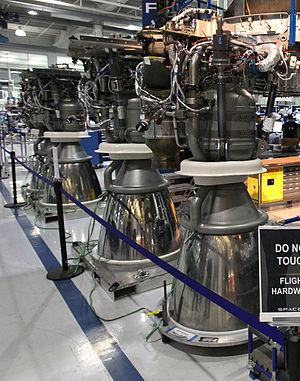
Le Falcon 9 est un lanceur moyen partiellement réutilisable développé par la société SpaceX dont la dernière version peut placer une charge utile de 22,8 tonnes en orbite basse ou de 8,3 tonnes en orbite de transfert géostationnaire. Le premier tir a eu lieu le 4 juin 2010. L'objectif de SpaceX est de fournir un lanceur permettant d'abaisser fortement le prix des mises en orbite grâce à des coûts de fabrication modérés, la récupération et réutilisation des étages. SpaceX a signé en décembre 2008 un contrat avec la National Aeronautics and Space Administration pour assurer une partie du ravitaillement de la Station spatiale internationale jusqu'à 2015 à l'aide du lanceur Falcon 9 et du cargo spatial SpaceX Dragon, contrat qui fut ensuite prolongé jusqu'en 2024. Le lanceur a également été un des candidats pour la relève des équipages de la Station spatiale internationale qui ont été transportés le 30 mai 2020 dans une version habitée du vaisseau cargo Dragon nommée Crew Dragon.
Le moteur-fusée Merlin est un propulseur développé par la société américaine SpaceX et utilisé par les lanceurs Falcon 1, Falcon 9, Falcon Heavy ainsi que la Falcon 5 qui n'a jamais été lancée. Ce moteur-fusée à ergols liquides brûle de l'oxygène liquide et du RP-1 qui constitue le mélange le plus utilisé par les moteurs développés récemment. Le Merlin a une poussée qui est passée progressivement au fil des versions de 32 tonnes pour la version 1A de 2006 à 93 tonnes de poussée pour la version DV+ produite à partir de 2016. Le circuit d'alimentation repose sur une turbopompe unique alimentée par un générateur à gaz. La pression dans la chambre de combustion atteint 110 bars ce qui permet d'obtenir une impulsion spécifique de 348 secondes pour la version fonctionnant dans le vide. Le moteur orientable peut être redémarré plusieurs fois. Sa poussée est modulable de 40 à 100 %. Le rapport poussée/poids est particulièrement performant. Le moteur est utilisé aussi bien sur le premier étage que sur l'étage supérieur avec dans ce dernier cas une tuyère allongée. Ce moteur est enfin conçu pour être réutilisable.
Falcon Heavy est un lanceur lourd développé par la société SpaceX fondée par l'entrepreneur milliardaire Elon Musk. Il a la capacité de placer une charge utile de 63,8 tonnes en orbite basse ou de 26,7 tonnes en orbite de transfert géostationnaire et réutilise les deux étages de la fusée Falcon 9 v1.1 auxquels sont accolés deux propulseurs d'appoint constitués par les premiers étages de cette même fusée. Le lanceur est conçu de manière à permettre la récupération du premier étage et des deux propulseurs d'appoint toutefois au prix d'une forte réduction de la charge utile. Le développement de la Falcon Heavy a été annoncé en 2011 avec une date de premier vol en 2013. Celle-ci a été par la suite régulièrement repoussée du fait principalement d'une mise au point plus longue que prévu d'une Falcon 9 suffisamment puissante et récupérable. Après un test d'allumage statique réalisé le 24 janvier 2018 le vol inaugural a eu lieu le 6 février 2018 depuis le pas de tir 39A du centre spatial Kennedy.